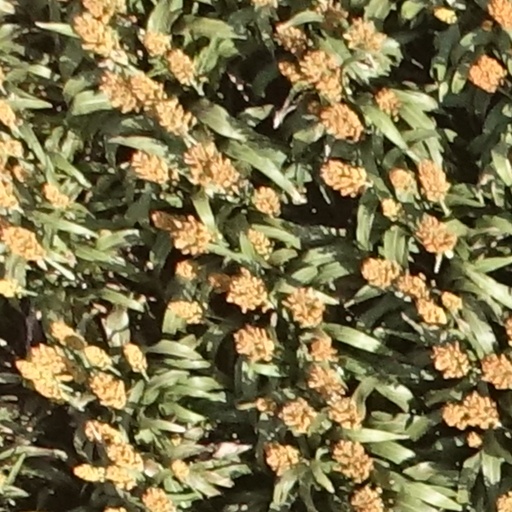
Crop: sorghum